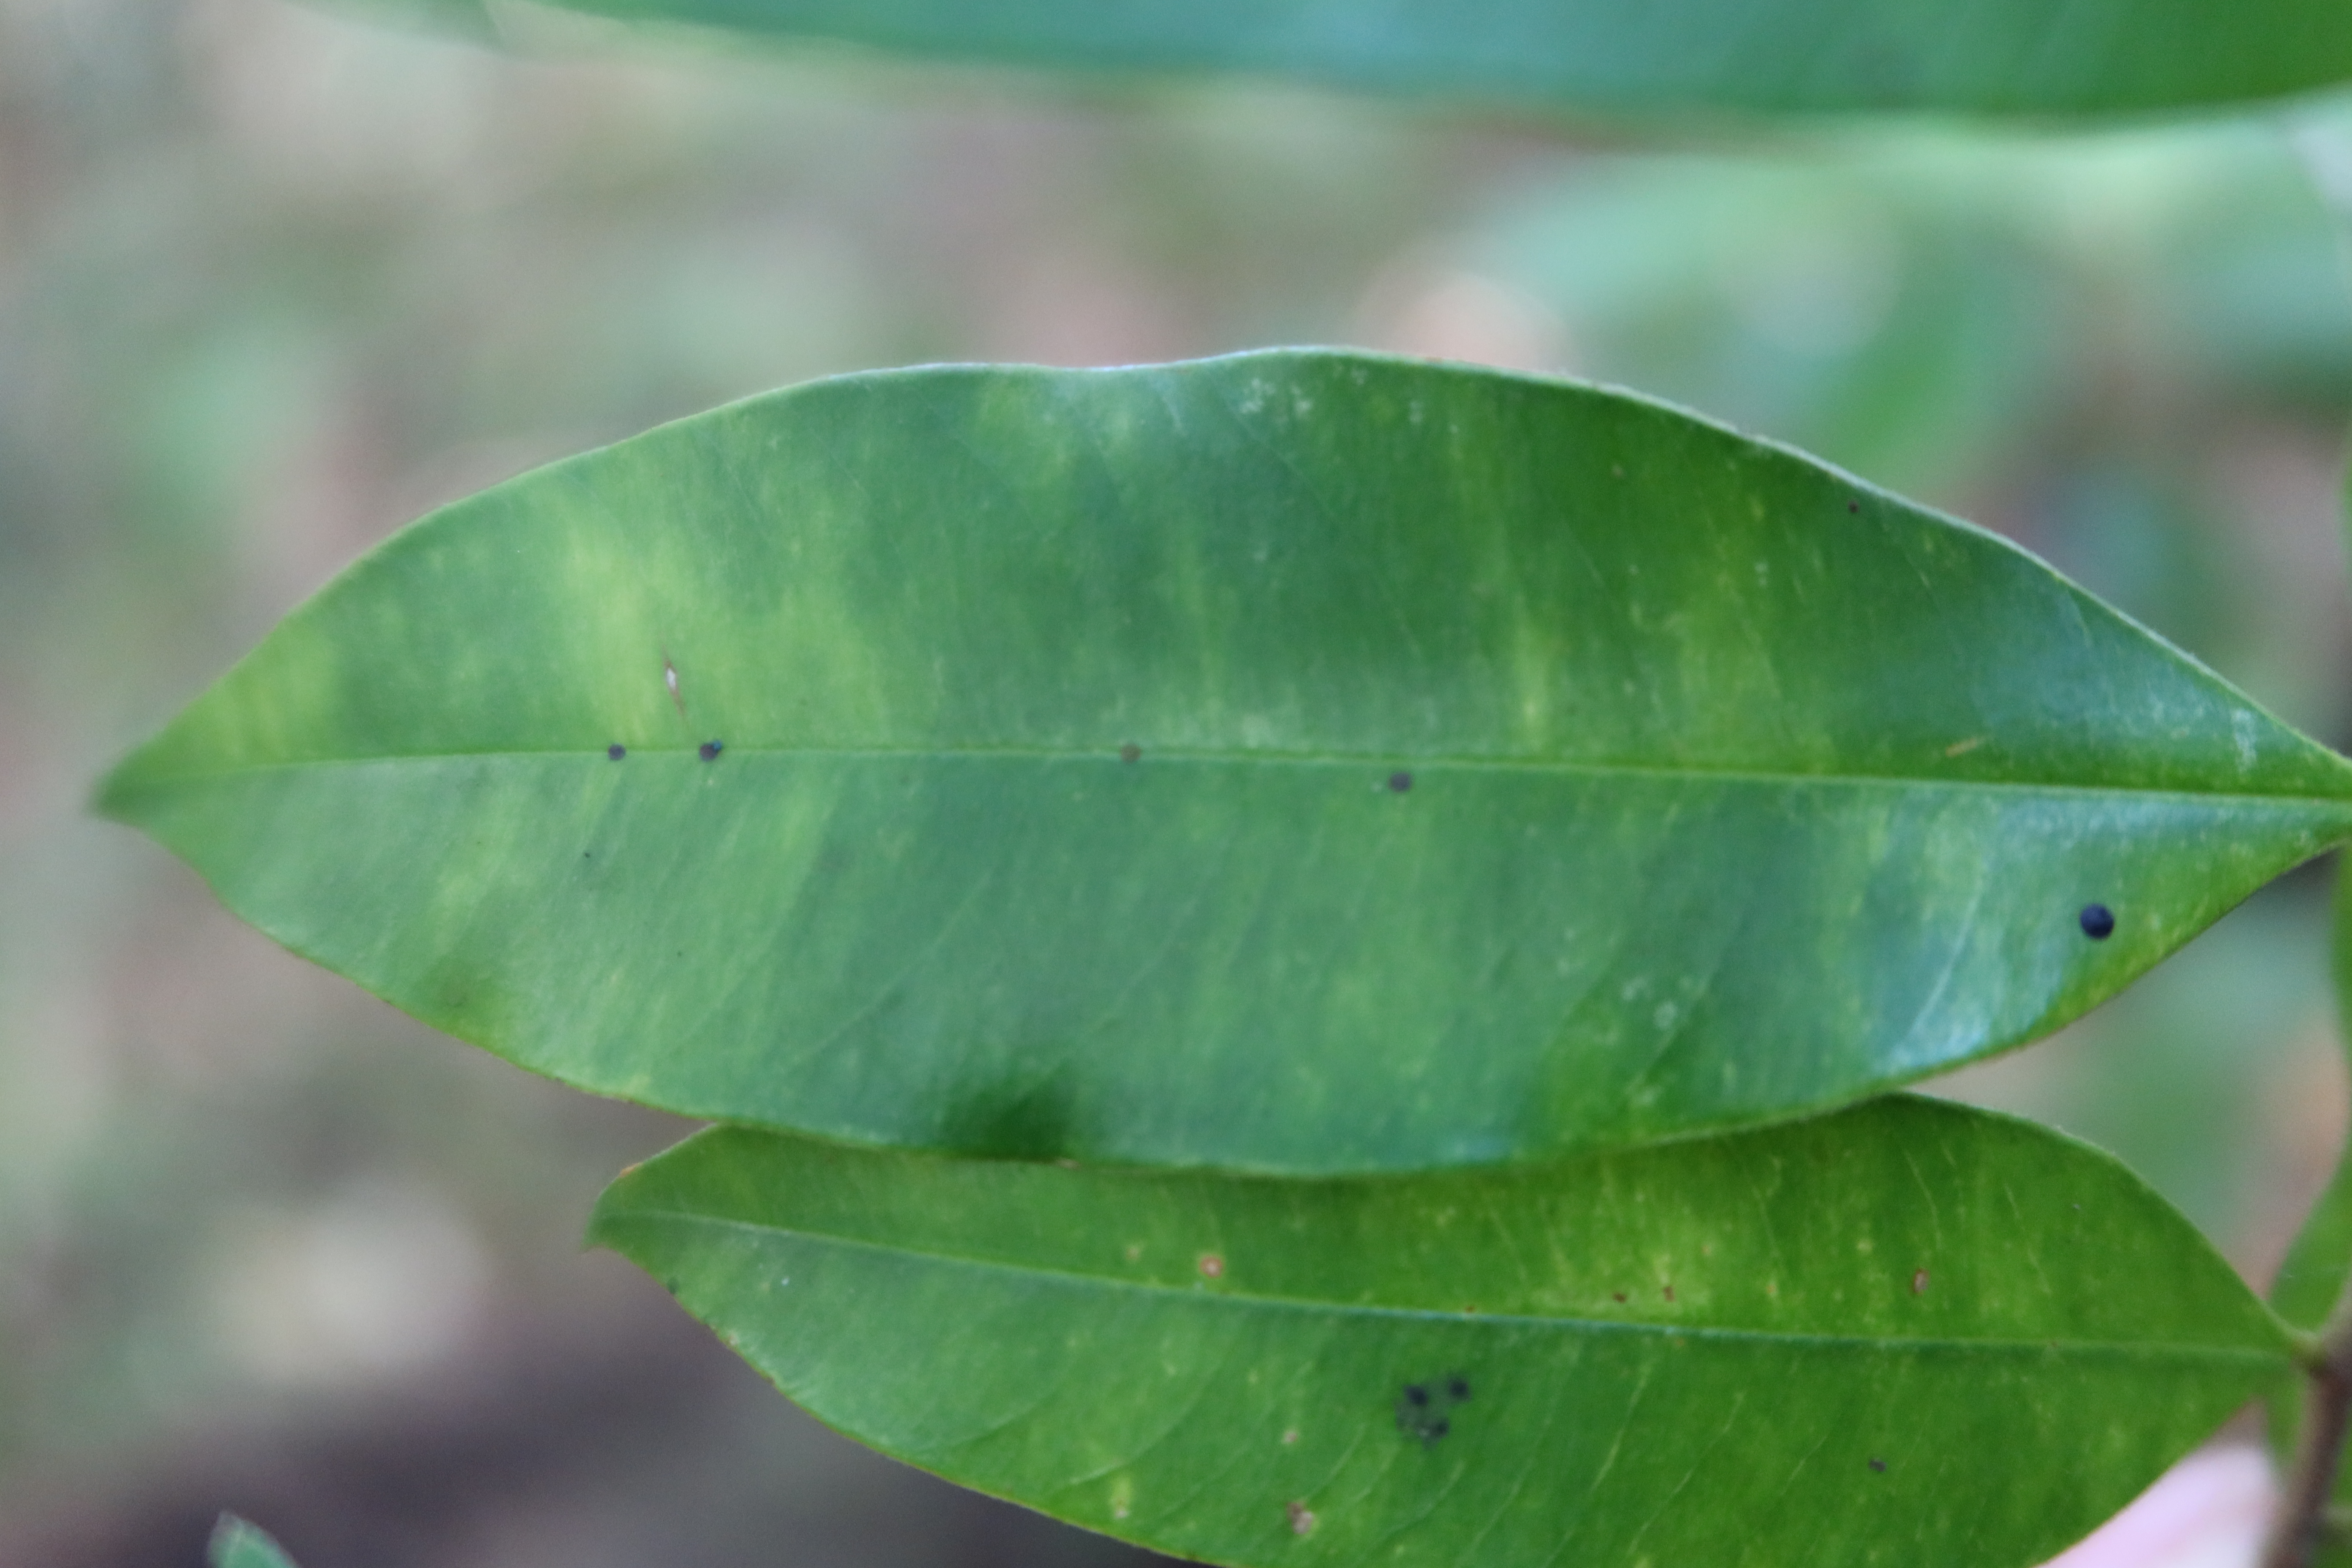
Label: Black spots